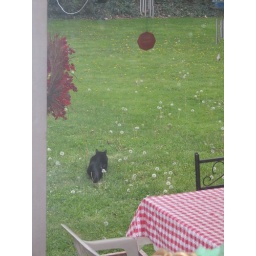
Kala kitty stalking birds in the back yard.